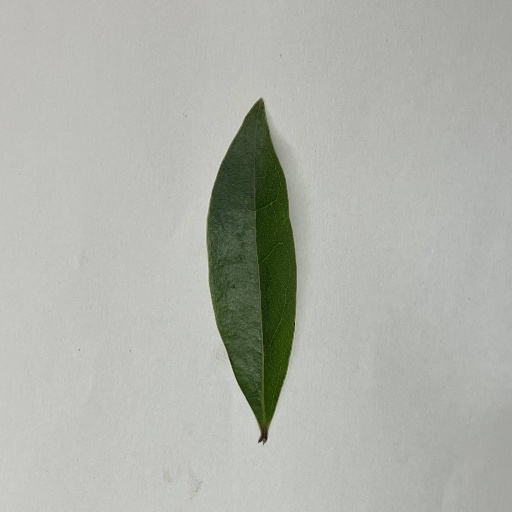
Species: Camphor
Leaf condition: Healthy Leaf